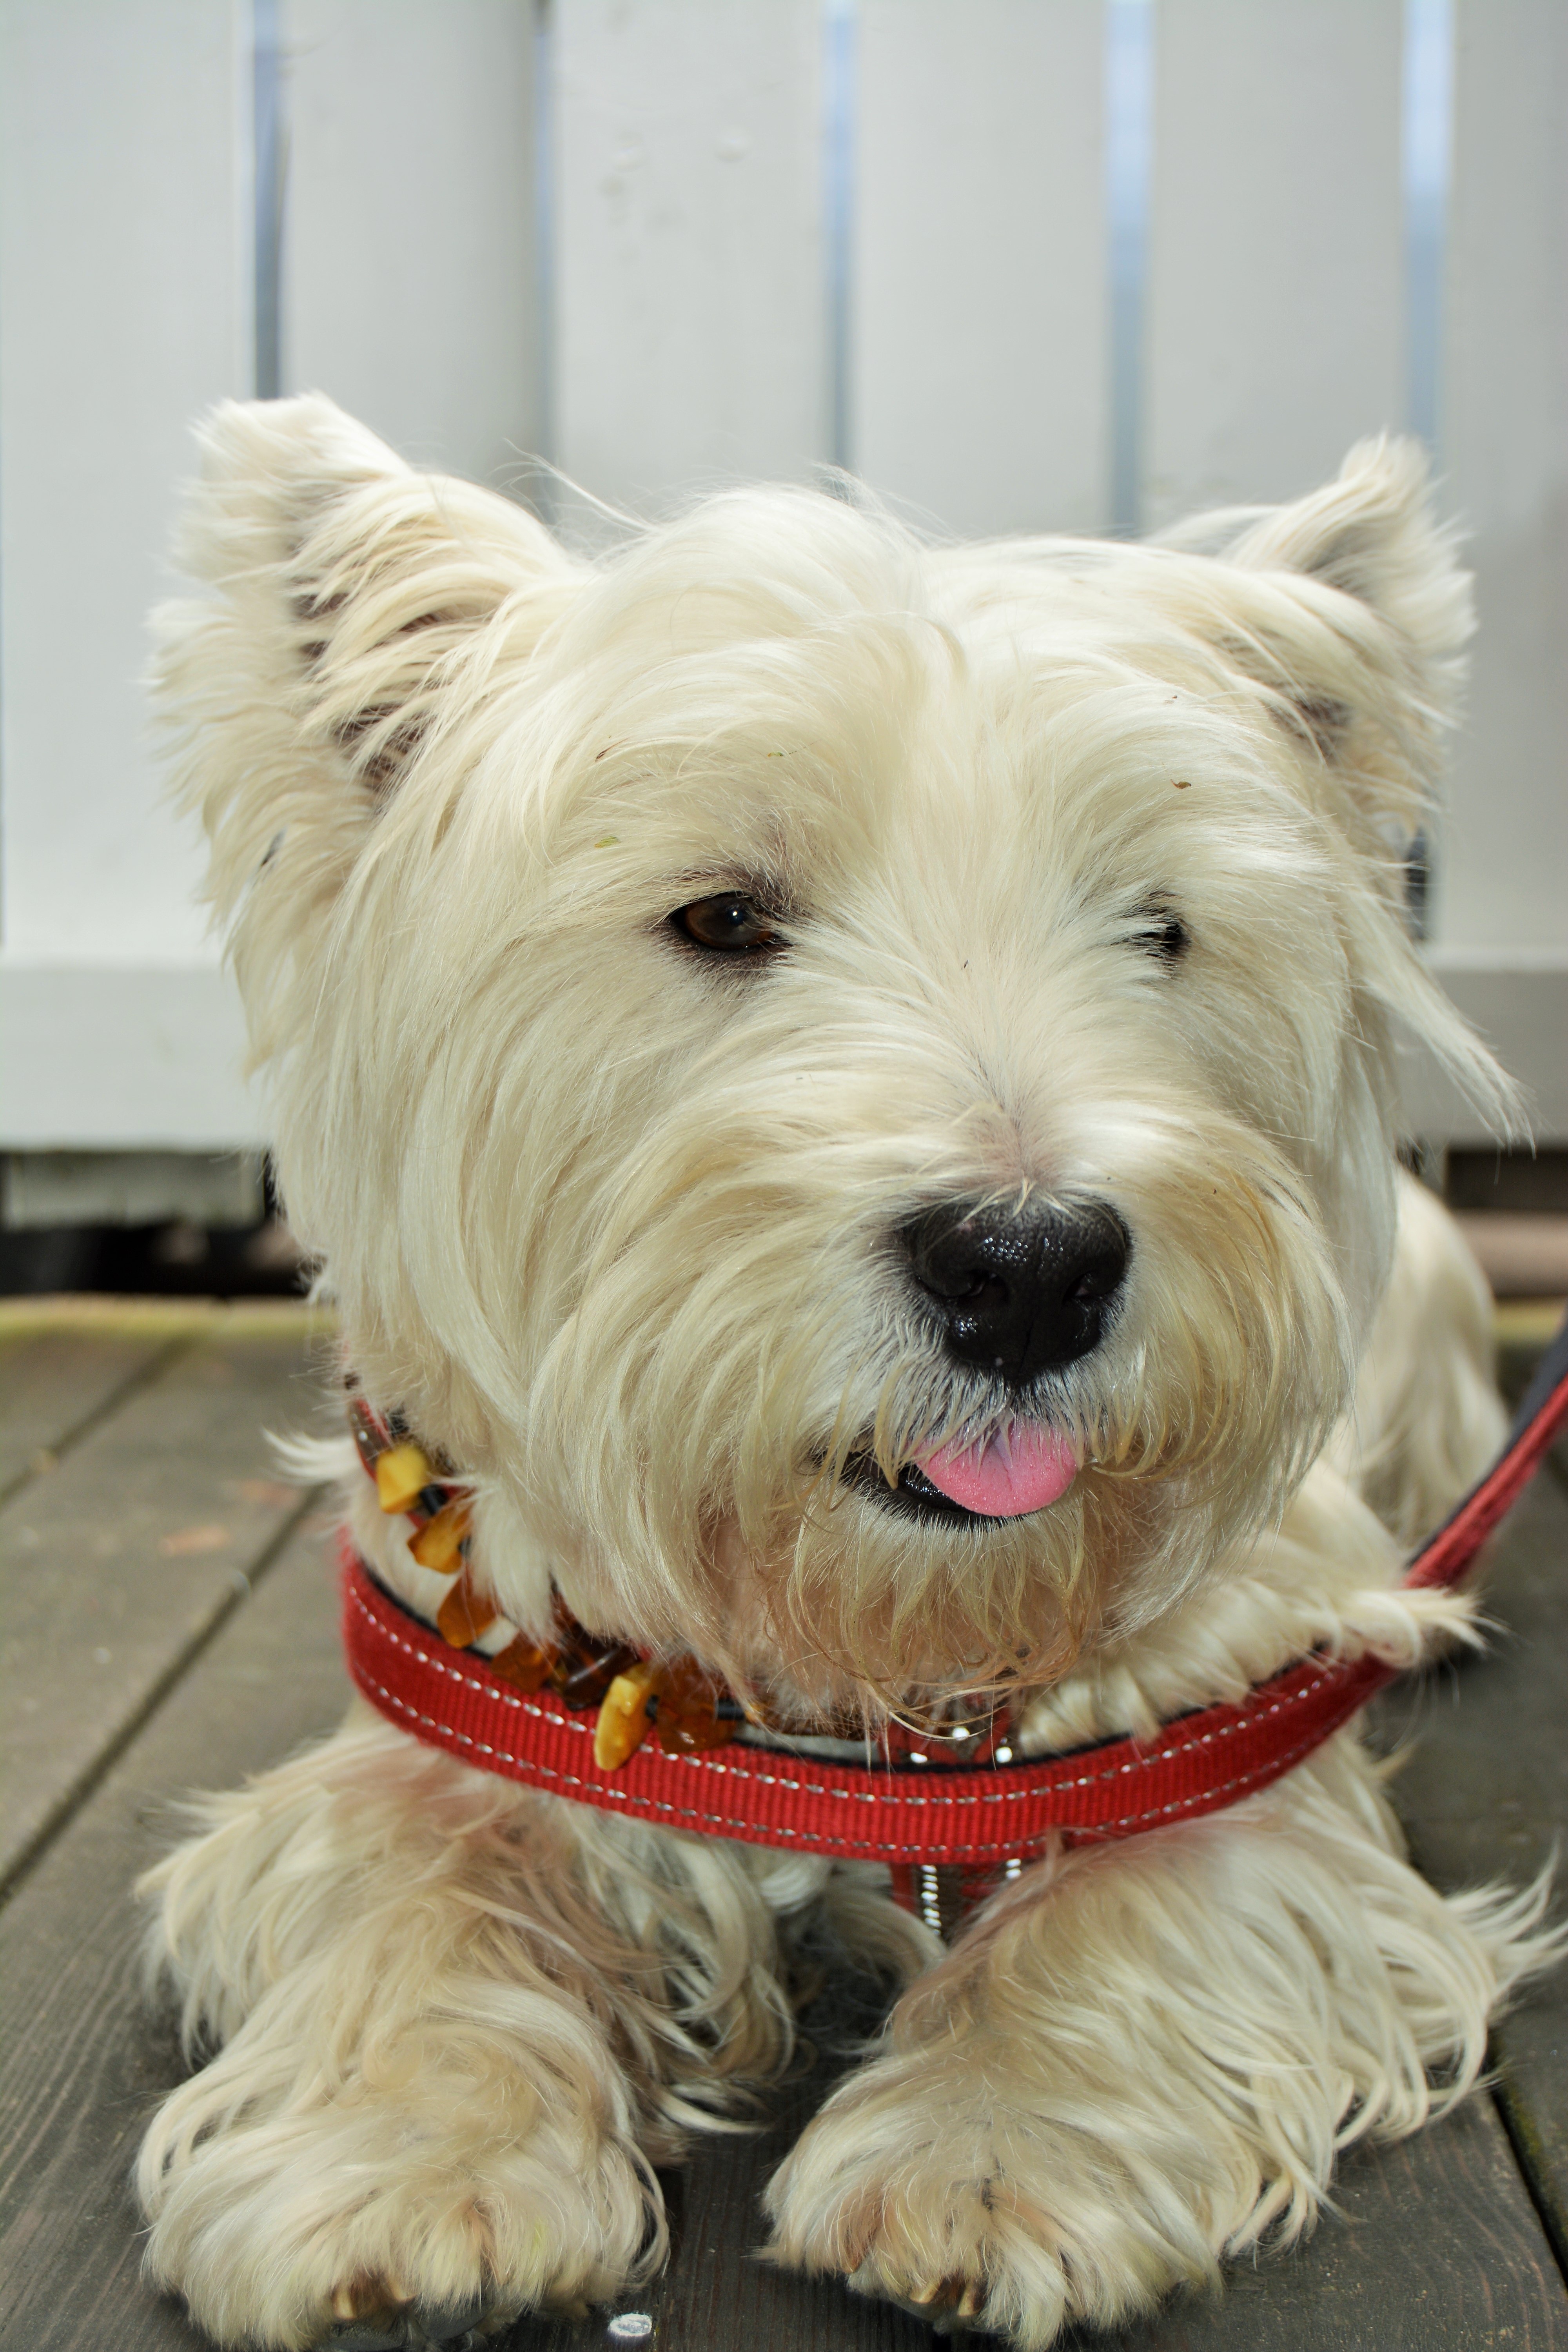
white, dog, animal, pet, small, mammal, friend, face, vertebrate, dog breed, terrier, doggy, happy dog, dog face, white dog, cairn terrier, white terrier, dog like mammal, west highland white terrier, schnoodle, dandie dinmont terrier, glen of imaal terrier, dog crossbreeds, norfolk terrier